No. 77 Squadron RAAF

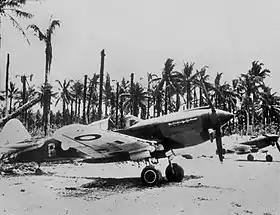
Two single-engined military aircraft parked in front of palm trees

As the Japanese advanced in the South West Pacific during early 1942, the RAAF hurriedly established three fighter units—Nos. 75, 76 and 77 Squadrons—equipped with Curtiss P-40E Kittyhawks recently delivered from the United States. No. 77 Squadron was formed at RAAF Station Pearce, Western Australia, on 16 March, with a complement of three officers and 100 men. Temporarily commanded by Squadron Leader D. F. Forsyth, the unit was initially responsible for the defence of Perth. Squadron Leader Dick Cresswell assumed command on 20 April. The squadron transferred to Batchelor Airfield near Darwin, Northern Territory, in August, the first RAAF fighter unit to be stationed in the area. Until this time, air defence over Darwin had been provided by the P-40s flown by the USAAF's 49th Fighter Group. No. 77 Squadron moved to another of Darwin's satellite airfields, Livingstone, in September. Among its pilots was John Gorton, future Prime Minister of Australia. No. 77 Squadron saw action defending Darwin from Japanese air raids and claimed its first aerial victory just after 5 a.m. on 23 November 1942, when Cresswell destroyed a Mitsubishi "Betty" bomber. It was the first "kill" for an Australian squadron over the mainland, and the first night victory over Australia. As of 24 December, the unit's strength was twenty-four Kittyhawks.